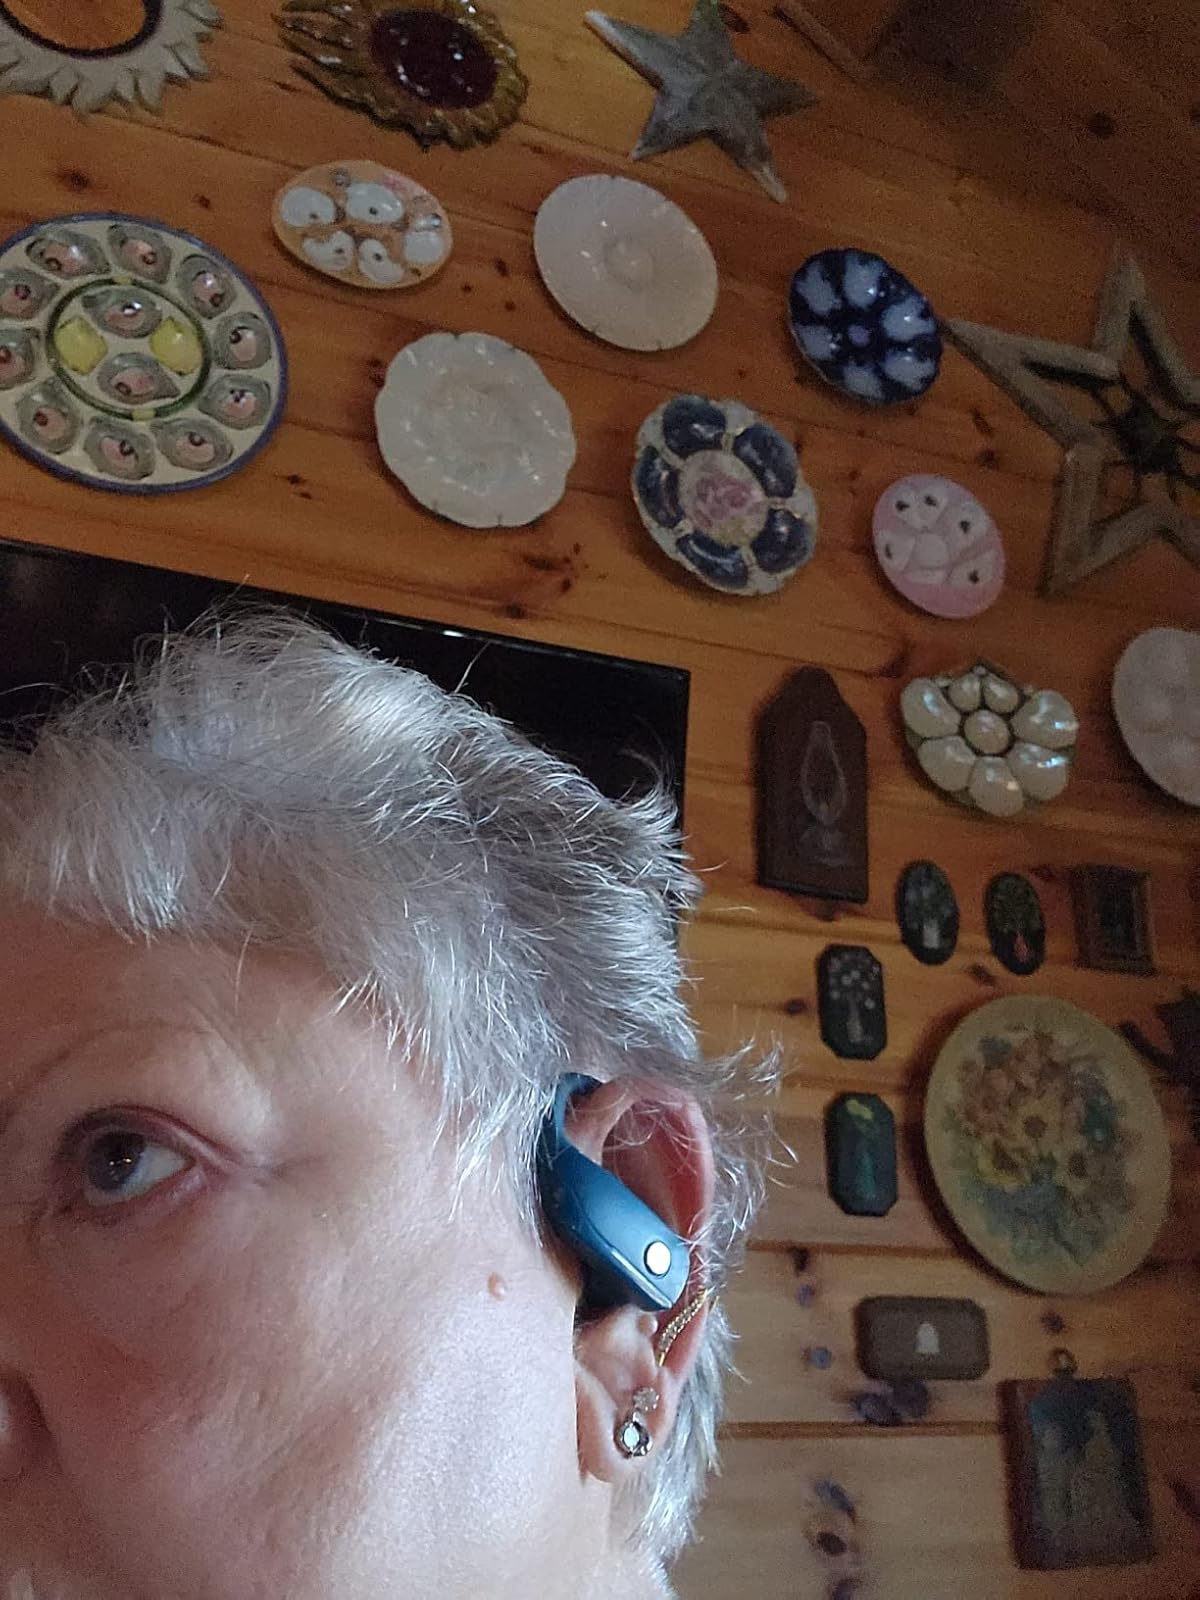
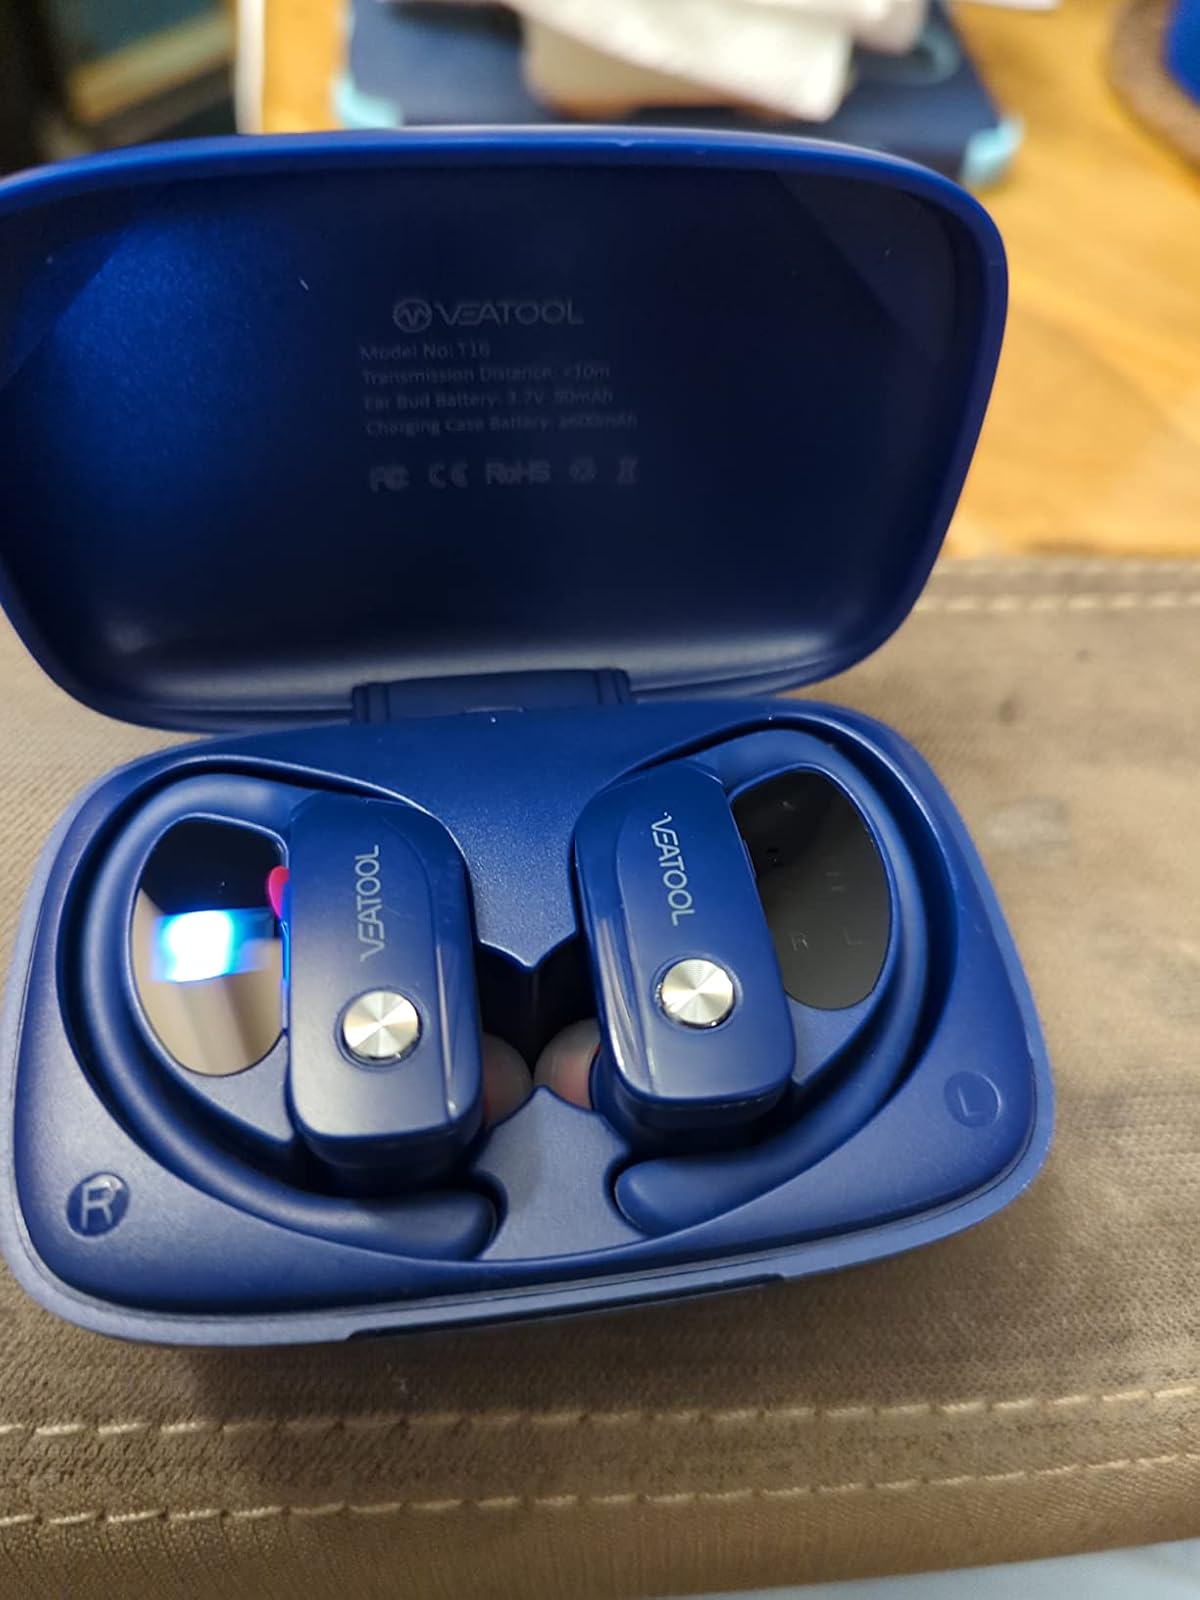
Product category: earbuds
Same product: no